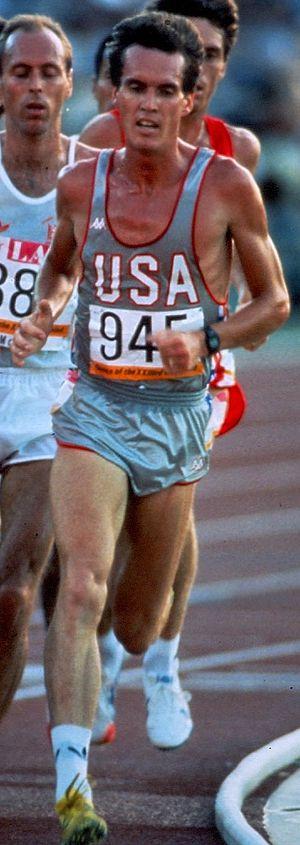
Craig Virgin est un ancien athlète américain spécialiste du cross-country.